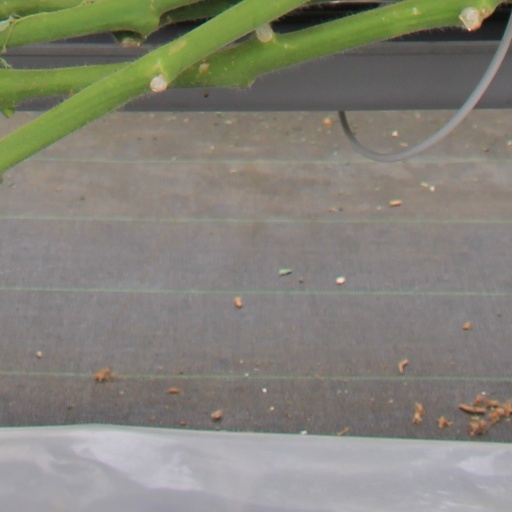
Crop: tomato